Congregation of Christian Brothers

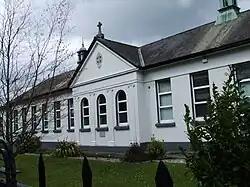

The Irish Christian Brothers were among the strongest supporters of Irish republicanism, the Irish language revival, the Gaelic Athletic Association, and Gaelic games. In most Christian Brothers' schools in Ireland, Gaelic football, hurling and handball were encouraged and there were even examples of boys being punished for playing "foreign games", like soccer. Many GAA clubs were founded by Christian Brothers, many developing from schools teams, with many GAA clubs using the playing fields of the brothers' schools. They also run and sponsor "The Rice Cup" which was set up in 1944, and named after the order's founder, for post-primary hurling. They also sponsor the Westcourt Cup and Rice Shield. Many of the first Irish language textbooks were produced by the Christian brothers for their schools. Conor Cruise O'Brien called them "the most indefatigable and explicit carriers" of the Catholic nation idea.